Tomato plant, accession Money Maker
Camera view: tilt-top (135 deg); turntable rotation: 330 degrees
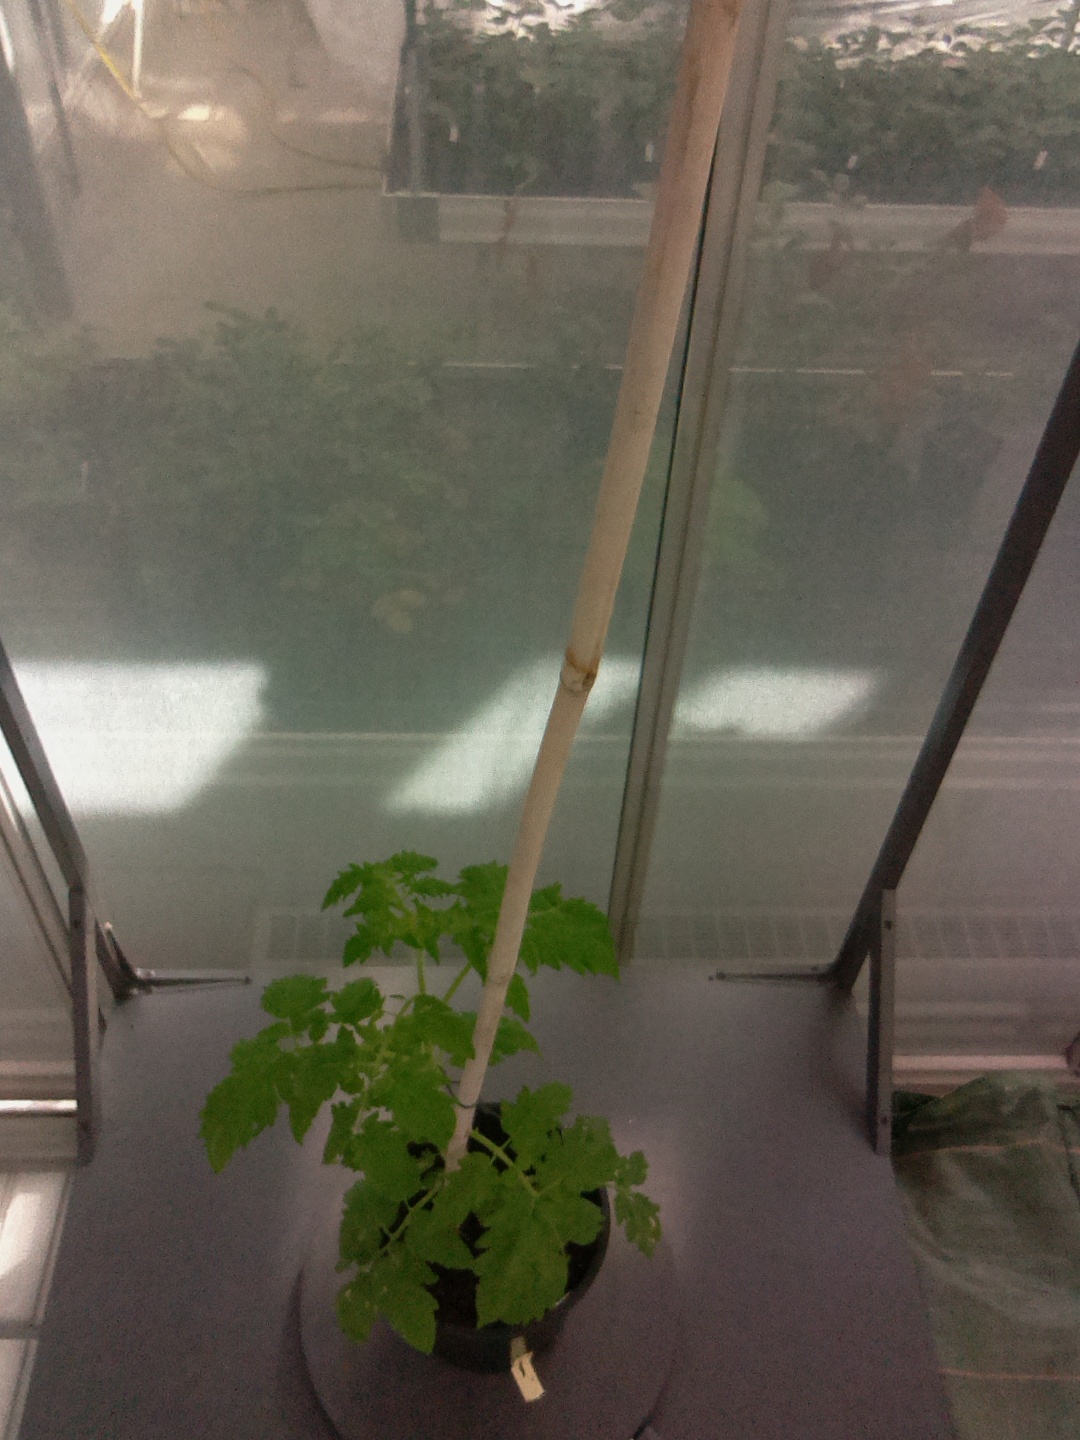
BBCH growth stage 14: 8 of true leaves visible